Killing No Murder

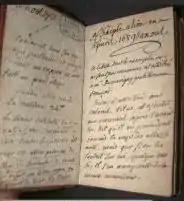
Photo of the French edition of "Killing No Murder"

Killing No Murder is a pamphlet published in 1657 during The Protectorate period of the English Interregnum era of English history. The pamphlet of disputed authorship advocates the assassination of Oliver Cromwell. The publication was in high demand at the time of its distribution. Cromwell was said to have been so disturbed after the publication of "Killing No Murder" that he never spent more than two nights in the same place and always took extreme precaution in planning his travel.